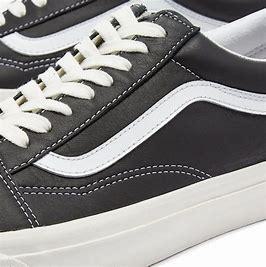
Brand: Vans
Model: Old Skool 36 DX